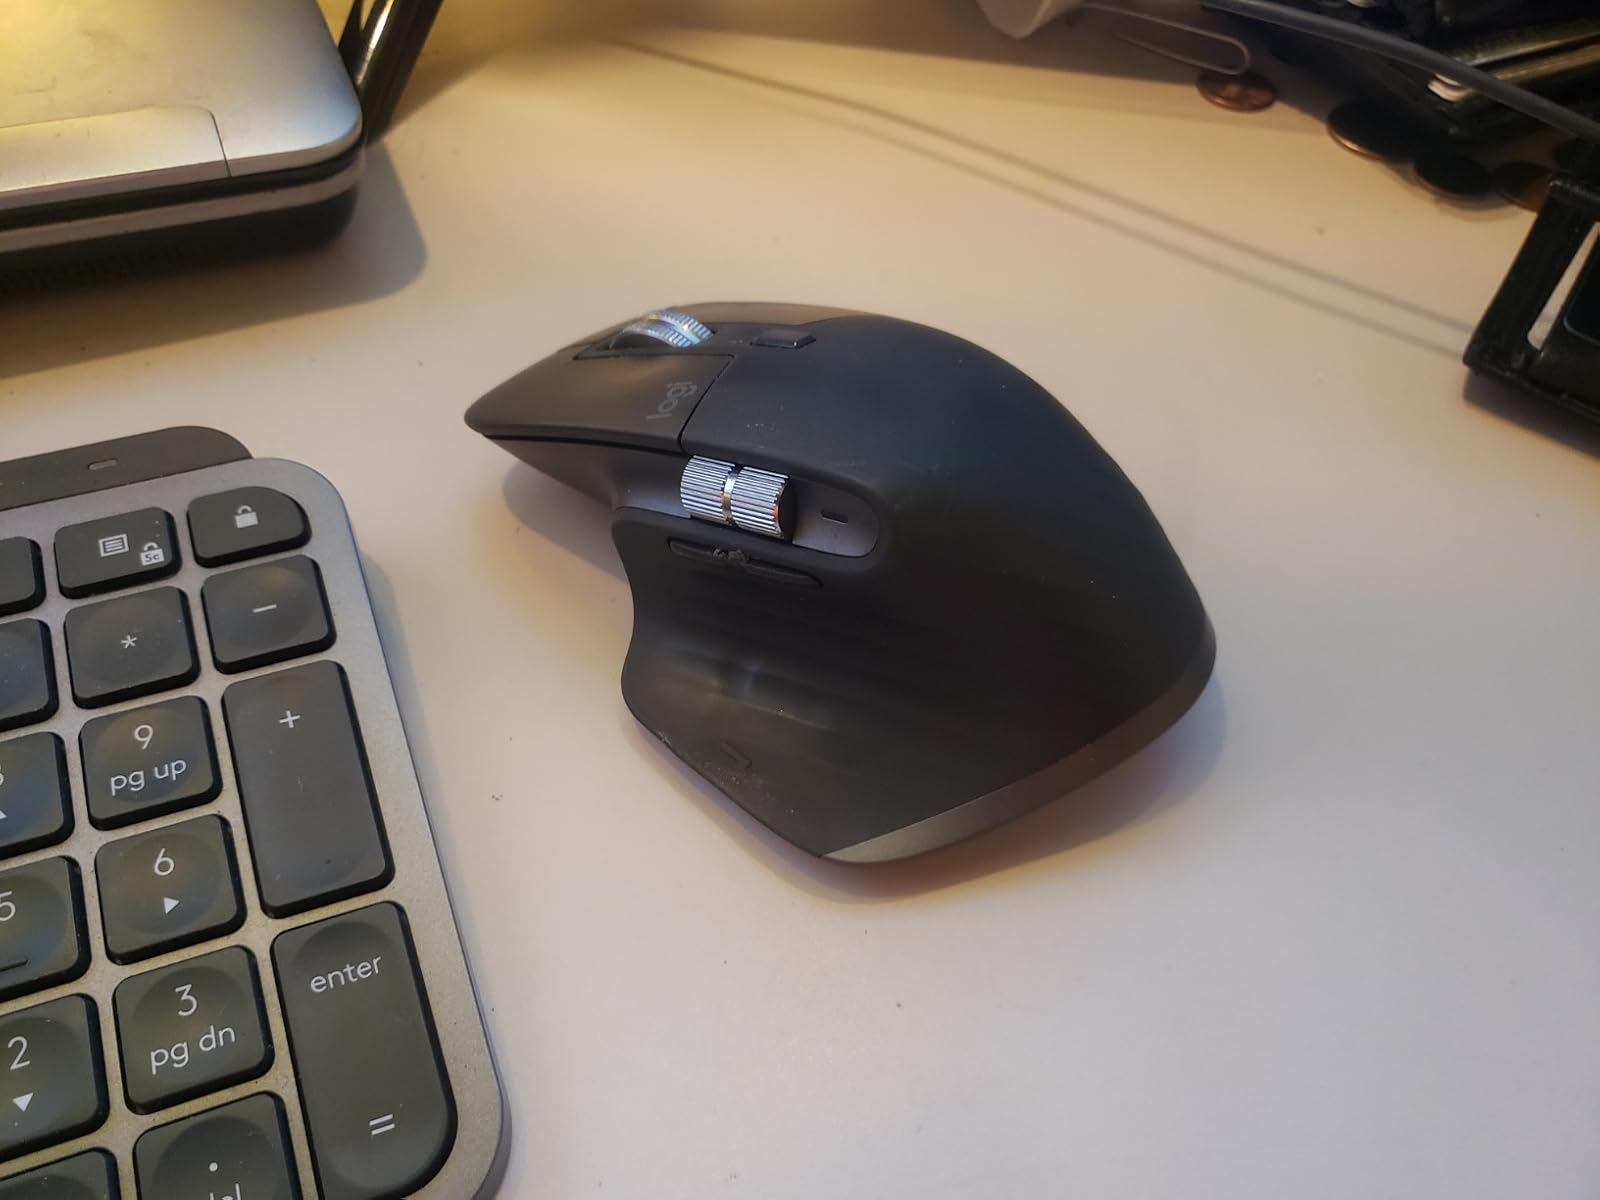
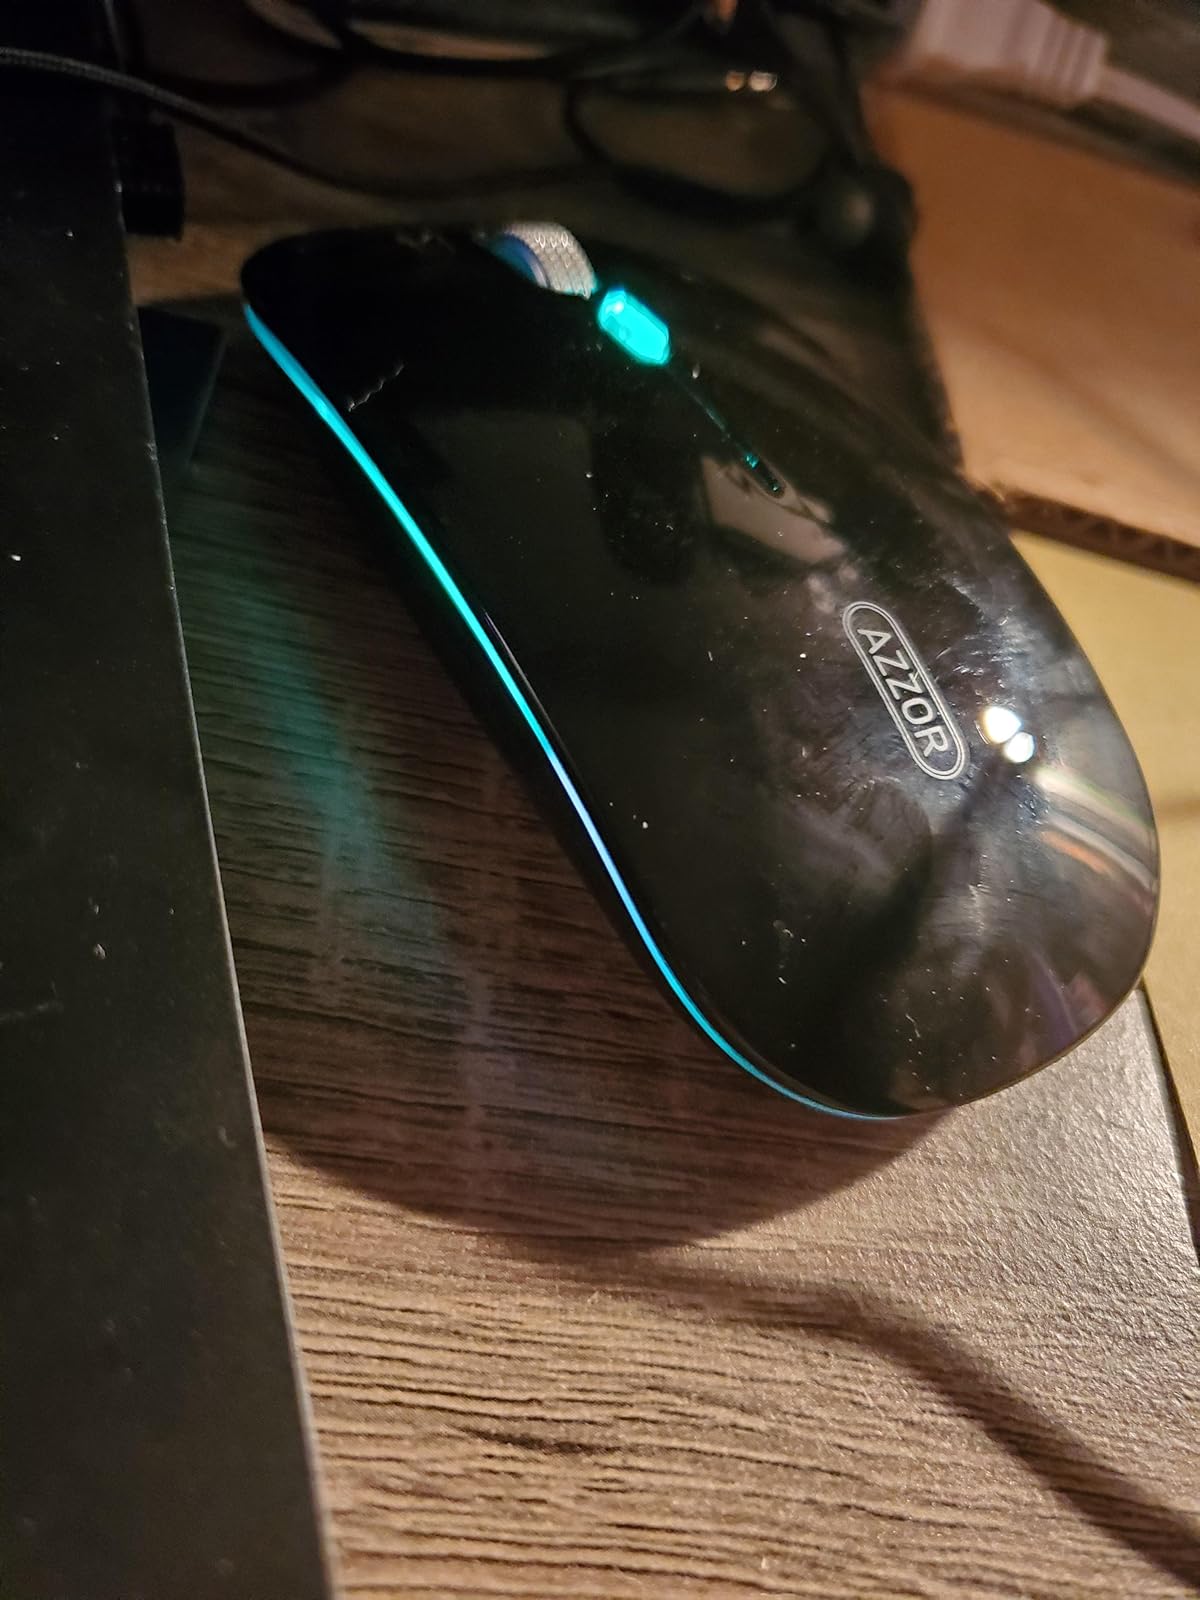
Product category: mouse
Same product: no